Maries County Jail and Sheriff's House

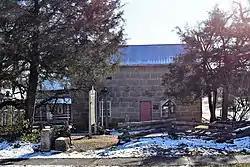

Maries County Jail and Sheriff's House, also known as the Old Jail Museum, is a historic jail and sheriff's residence located in Vienna, Maries County, Missouri. It was built between 1856 and 1858, and is a two-story rectangular building, constructed of rough-cut native limestone ashlar blocks. It was moved to its present location in 1959, where it is now used as a museum.